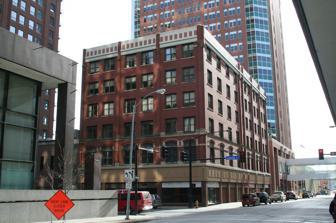
Building: Flynn–Griffin Building
Country: United States of America
Year built: 1940
United States historic place Flynn–Griffin Building U.S. National Register of Historic Places Show map of Iowa Show map of the United States Location 319 7th St. Des Moines, Iowa Coordinates 41°35′11″N 93°37′33.1″W / 41.58639°N 93.625861°W / 41.58639; -93.625861 Area less than one acre Built 1885, 1906 Architect William Foster Proudfoot & Bird Architectural style Commercial NRHP reference No. 16000215 Added to NRHP May 3, 2016 The Flynn–Griffin Building , also known as the Flynn Block , Peoples' Savings Bank Building , and the Edna M. Griffin Building , is a historic building located in Des Moines, Iowa , United States.  It was listed on the National Register of Historic Places in 2016. History The building was constructed in two stages. The first three floors were completed in 1885, and the top three floors were completed in 1906. Throughout its existence, it has housed retail space on the first floor and offices on the upper floors. Peoples' Savings Bank was located here from 1890 to 1929. The building is named for two influential Iowans, Martin Flynn and Edna Griffin . Flynn was an early Des Moines resident, livestock breeder, entrepreneur, and banker who had this building constructed.  Flynn was one of the organizers of Peoples' Savings Bank, and it grew to prominence in the city. The building is the only reminder in the city of his contributions to Des Moines’ commercial sector. By 1883 Des Moines had been nicknamed “Hartford of the West.”  This indicates the central place the insurance industry played in the city's economic life. Insurance companies that maintained offices in the Flynn Block include Banker's Accident Co., Central Life Assurance Society, Aetna Life Insurance Co. , National Life Insurance Co. , Mutual Fire Insurance Co., Equitable Life Insurance Co. , and Prudential Insurance Co. After the bank vacated the first floor, it was converted to Katz Drug Store. Even though racial segregation was illegal in Iowa, it was a reality in practice. In 1948 Edna Griffin, along with her infant daughter Phyllis, John Bibbs, and Leonard Hudson sat at the lunch counter at Katz's and ordered ice cream . They were refused and told that the establishment "was not equipped to serve Negroes." Katz's was convicted of violating the state's 1884 civil rights law, and their conviction was upheld by the Iowa Supreme Court in 1949. Griffin came to be known as the "Iowa Rosa Parks ", even though her act of civil disobedience predated Parks'. Architecture The original three-story building was designed by Des Moines architect William Foster , a principal of the influential firm of Foster & Liebbe.  The 1906 expansion was designed by the equally prominent firm of Proudfoot & Bird , who moved their office to the sixth floor of the building after construction was completed.  The English Gothic Revival elements that marked the location of Peoples' Savings Bank from the 1906 renovation were removed in 1930 when the north half of the building was renovated for Katz's.  Further alterations were made in 1984 and around 1995.  The six-story U-shaped building rises to a height of 85 feet (26 m). References